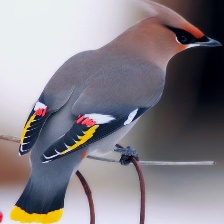
Species: CEDAR WAXWING
Scientific name: BOMBYCILLA CEDRORUM